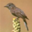
Label: bird